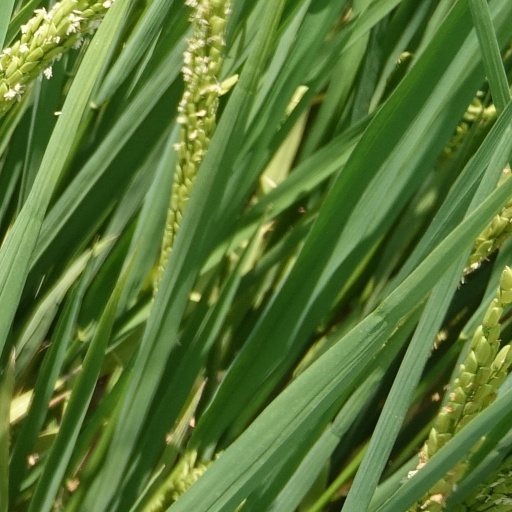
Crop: rice